Economic history of Scotland

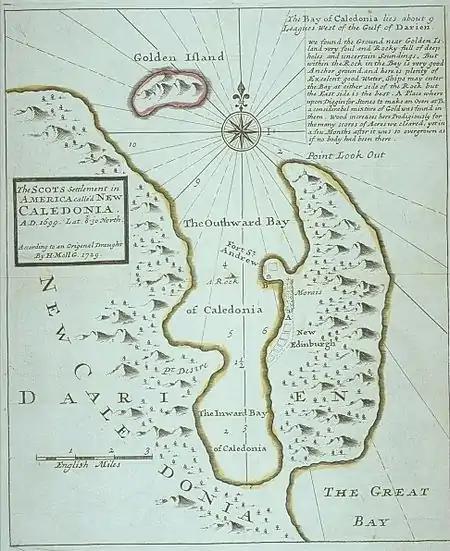
The colony of New Caledonia on the Isthmus of Darien

In this period, with difficult terrain, poor roads and methods of transport there was little trade between different areas of the country and most settlements depended on what was produced locally, often with very little in reserve in bad years. Most farming was based on the lowland fermtoun or highland baile, settlements of a handful of families that jointly farmed an area notionally suitable for two or three plough teams, allocated in run rigs to tenant farmers. They usually ran downhill so that they included both wet and dry land, helping to offset some of the problems of extreme weather conditions. Most ploughing was done with a heavy wooden plough with an iron coulter, pulled by oxen, which were more effective and cheaper to feed than horses. Obligations to the local lord usually included supplying oxen for ploughing the lord's land on an annual basis and the much resented obligation to grind corn at the lord's mill. The rural economy appears to have boomed in the 13th century and in the immediate aftermath of the Black Death was still buoyant, but by the 1360s there was a severe falling off incomes that can be seen in clerical benefices, of between a third and half compared with the beginning of the era, to be followed by a slow recovery in the 15th century.